Plans for Tomorrow

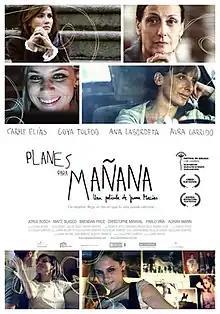
Theatrical release poster

Plans for Tomorrow is a 2010 Spanish drama film directed by Juana Macías (her feature debut). The cast features Carme Elias, Goya Toledo, Ana Labordeta and Aura Garrido.